Rum

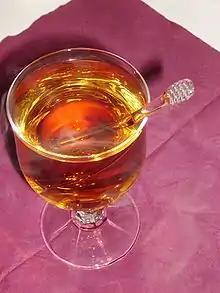
Rum grog

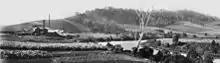
Beenleigh Rum Distillery, on the banks of the Albert River near Brisbane, Queensland, circa 1912

Rum's association with piracy began with English privateers' trading in the valuable commodity. Some of the privateers became pirates and buccaneers, with a continuing fondness for rum; the association between the two was only strengthened by literary works such as Robert Louis Stevenson's "Treasure Island".